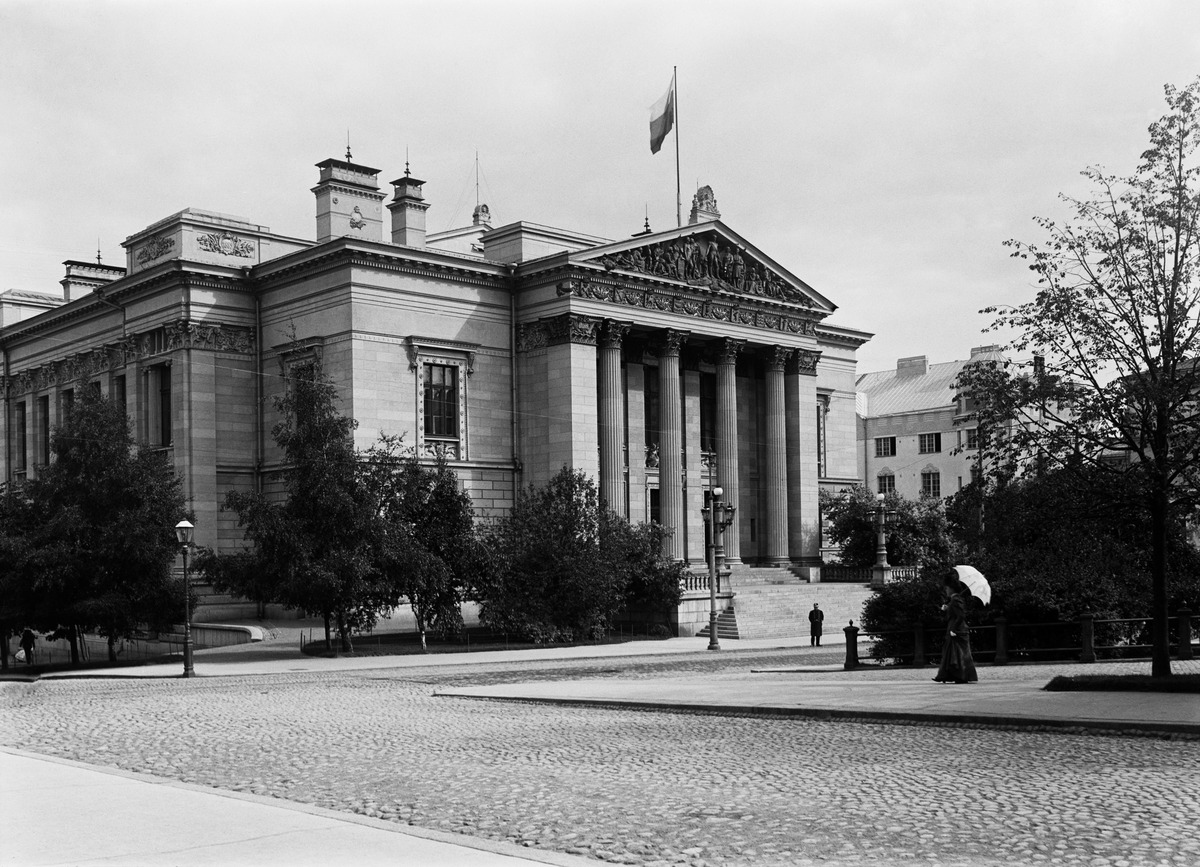
Säätytalo
sisällön kuvaus: Säätytalo. Nikolainkatu (= Snellmaninkatu) 9-11 mustavalkoinen
Kuvaaja: Wasastjerna, Nils Jakob, valokuvaaja
Ajankohta: kuvausaika 1910 n
Paikka: Suomi, Uusimaa, Helsinki, Kruununhaka Helsinki, Snellmaninkatu 9-11
Aiheet: julkiset rakennukset hallintorakennukset, autonomian aika, liput, säätyvaltiopäivät